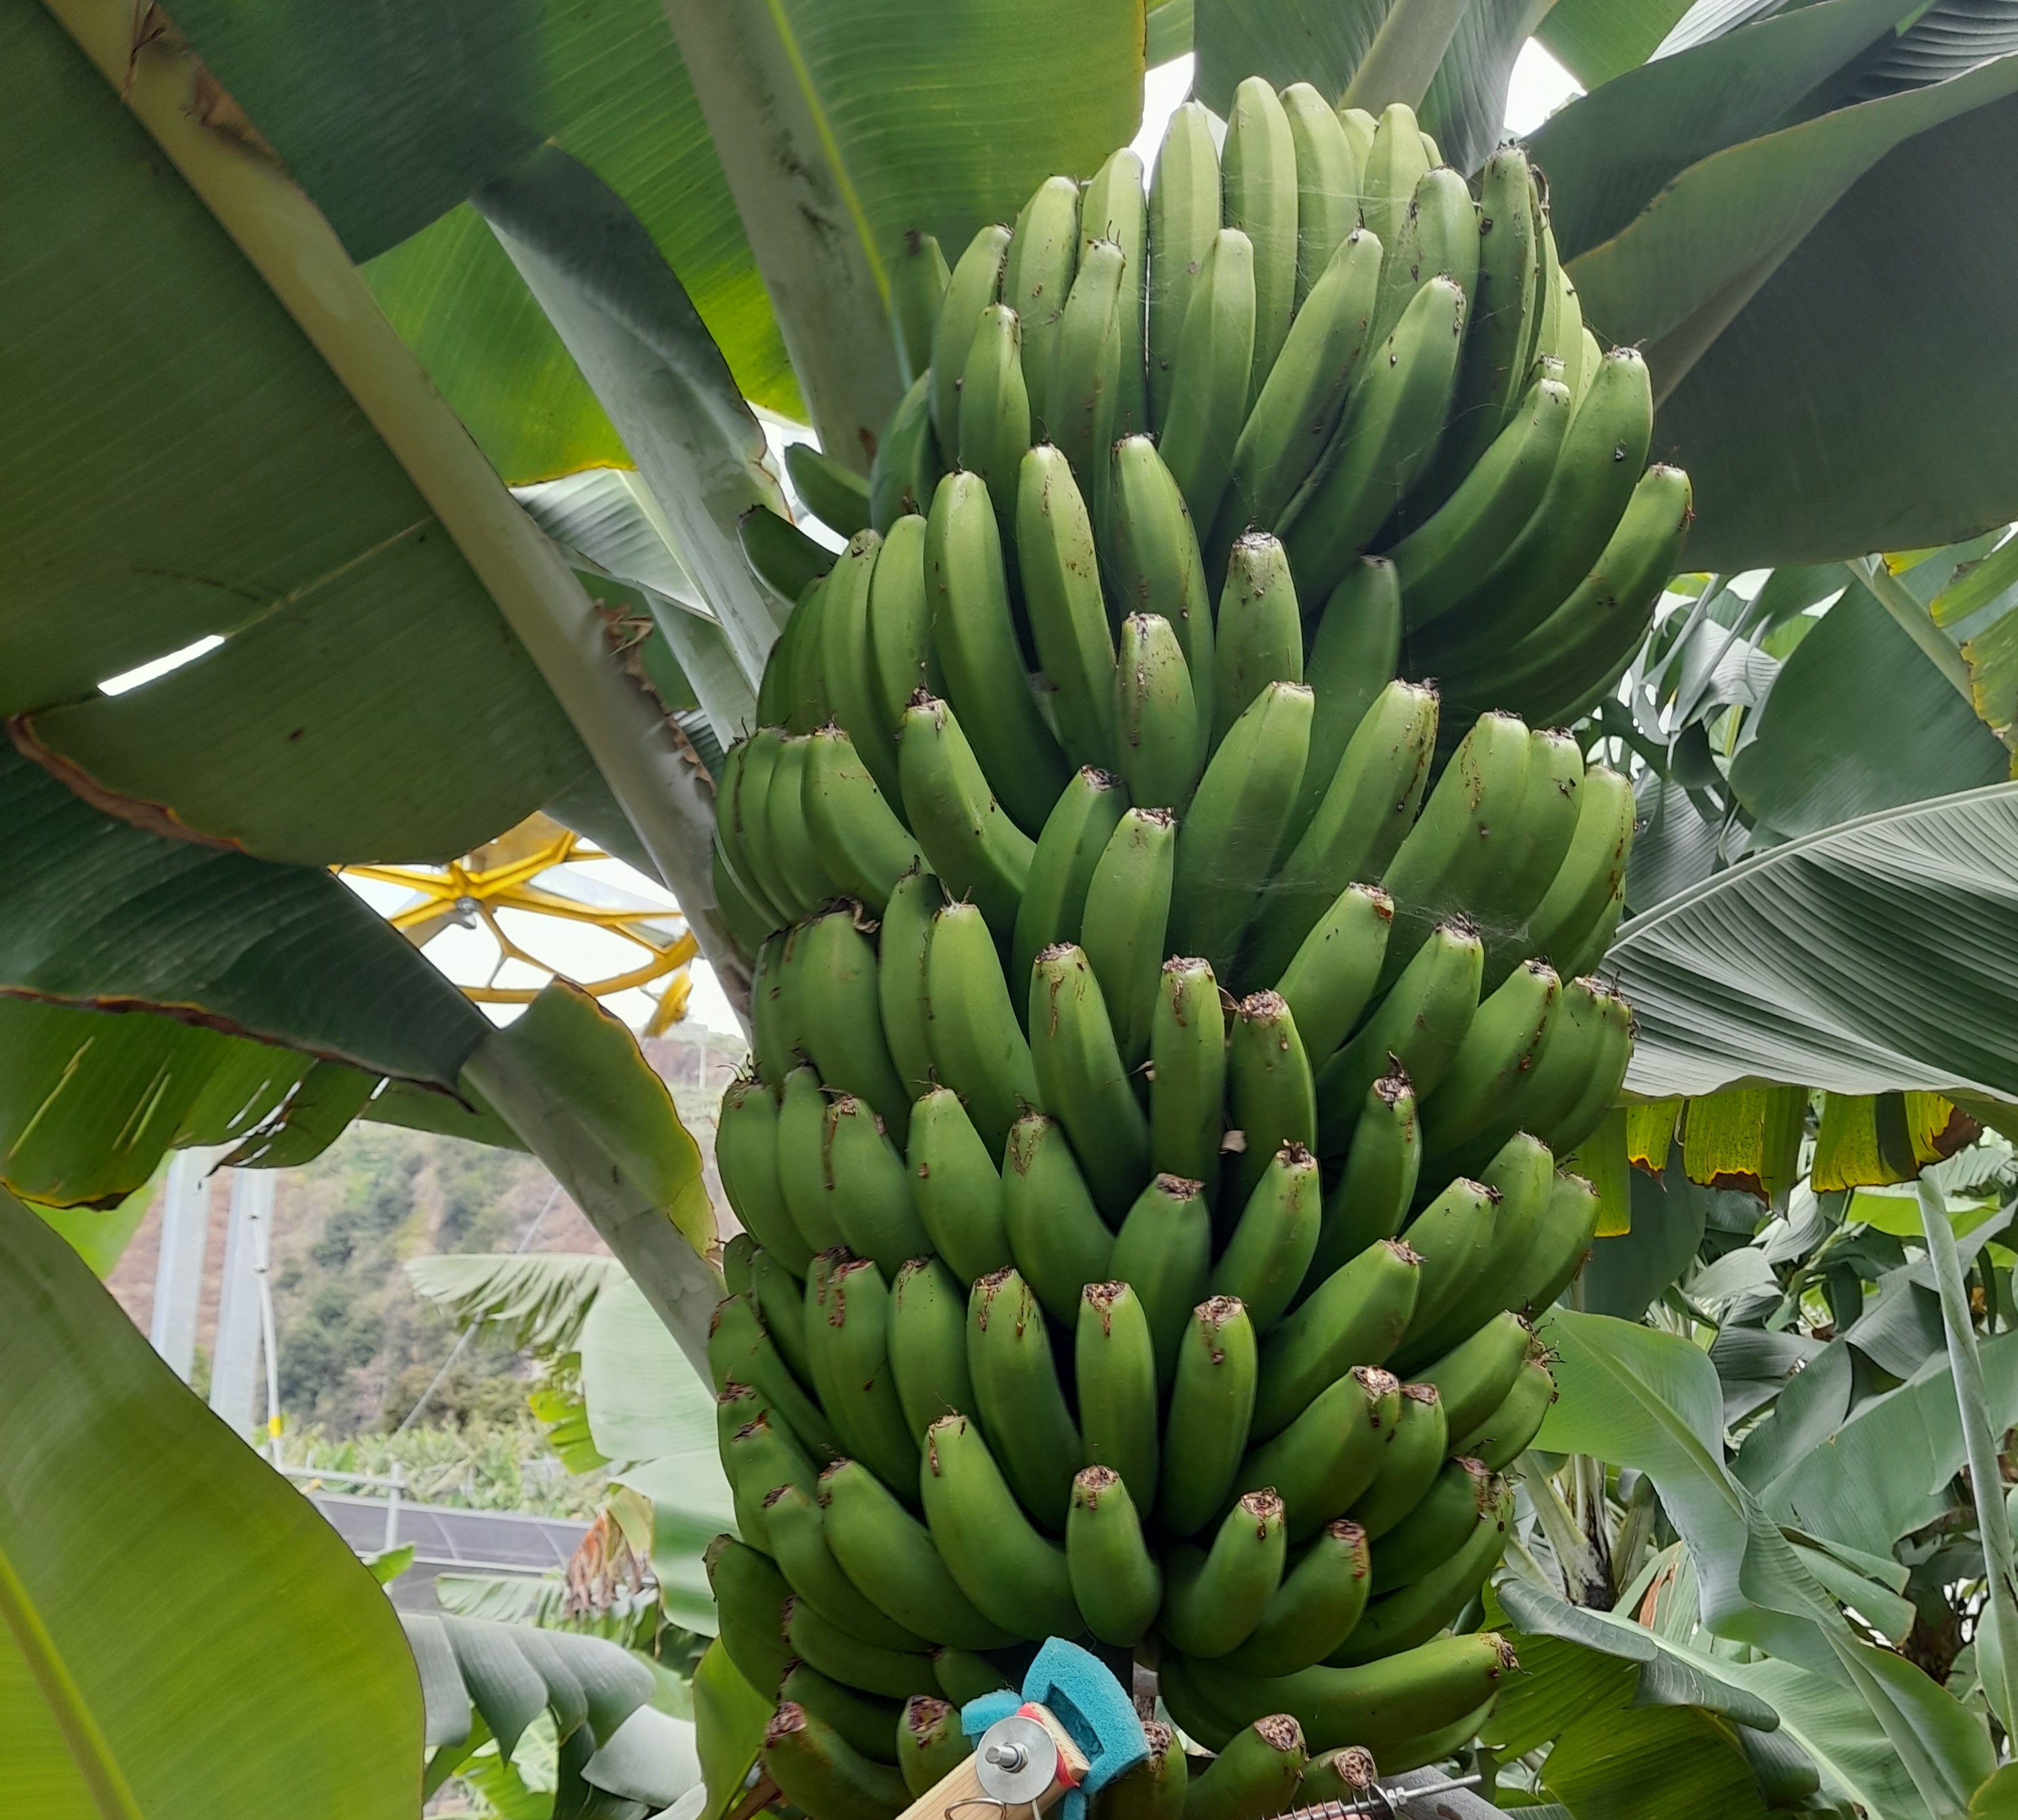
Label: Keep